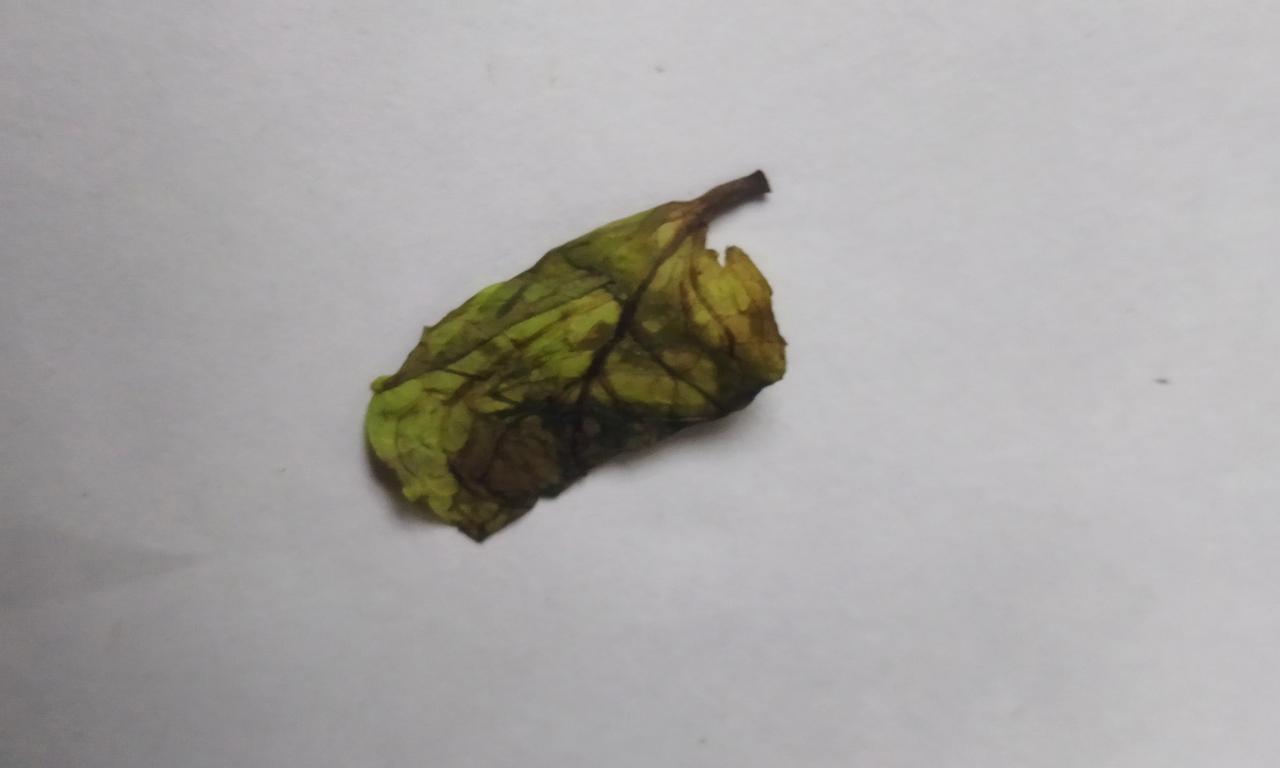
Label: Spoiled